Kel Carruthers

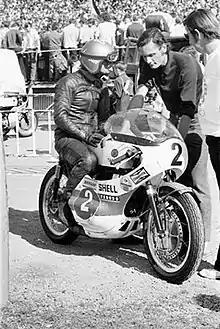
Kel Carruthers, Mallory Park 1970

After the Grand Prix season, he accepted an offer from Yamaha to race in America. By the 1973 season, Carruthers had taken on a wide array of responsibilities for the Yamaha team besides racing motorcycles. He had also become team manager, crew chief, as well as a rider coach for his younger Yamaha teammates, Kenny Roberts, Don Castro and Gary Fisher.